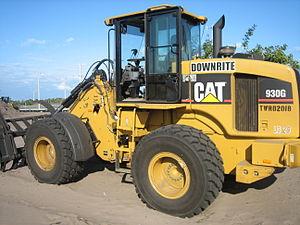
Les équipements de l'Armée suisse, rassemblent différentes sortes de véhicules, des chars de combat, des véhicules de transport de troupe ainsi que des hélicoptères de transport et des avions de combat en service dans les Forces terrestres ou les Forces aériennes.